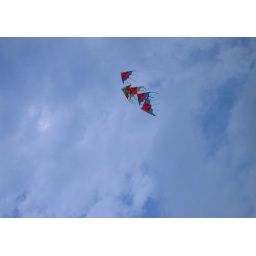
Kites flying in the sky